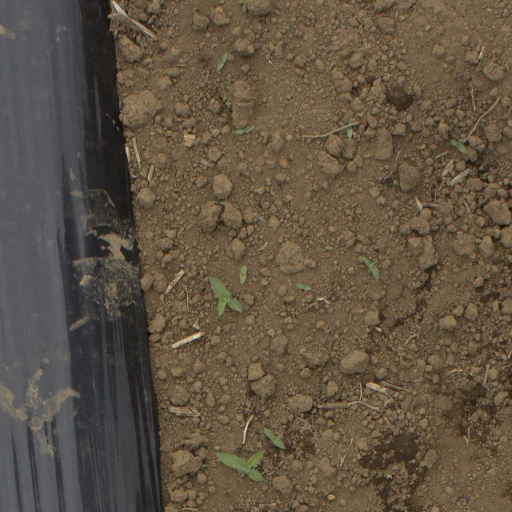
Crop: Jerusalem artichoke